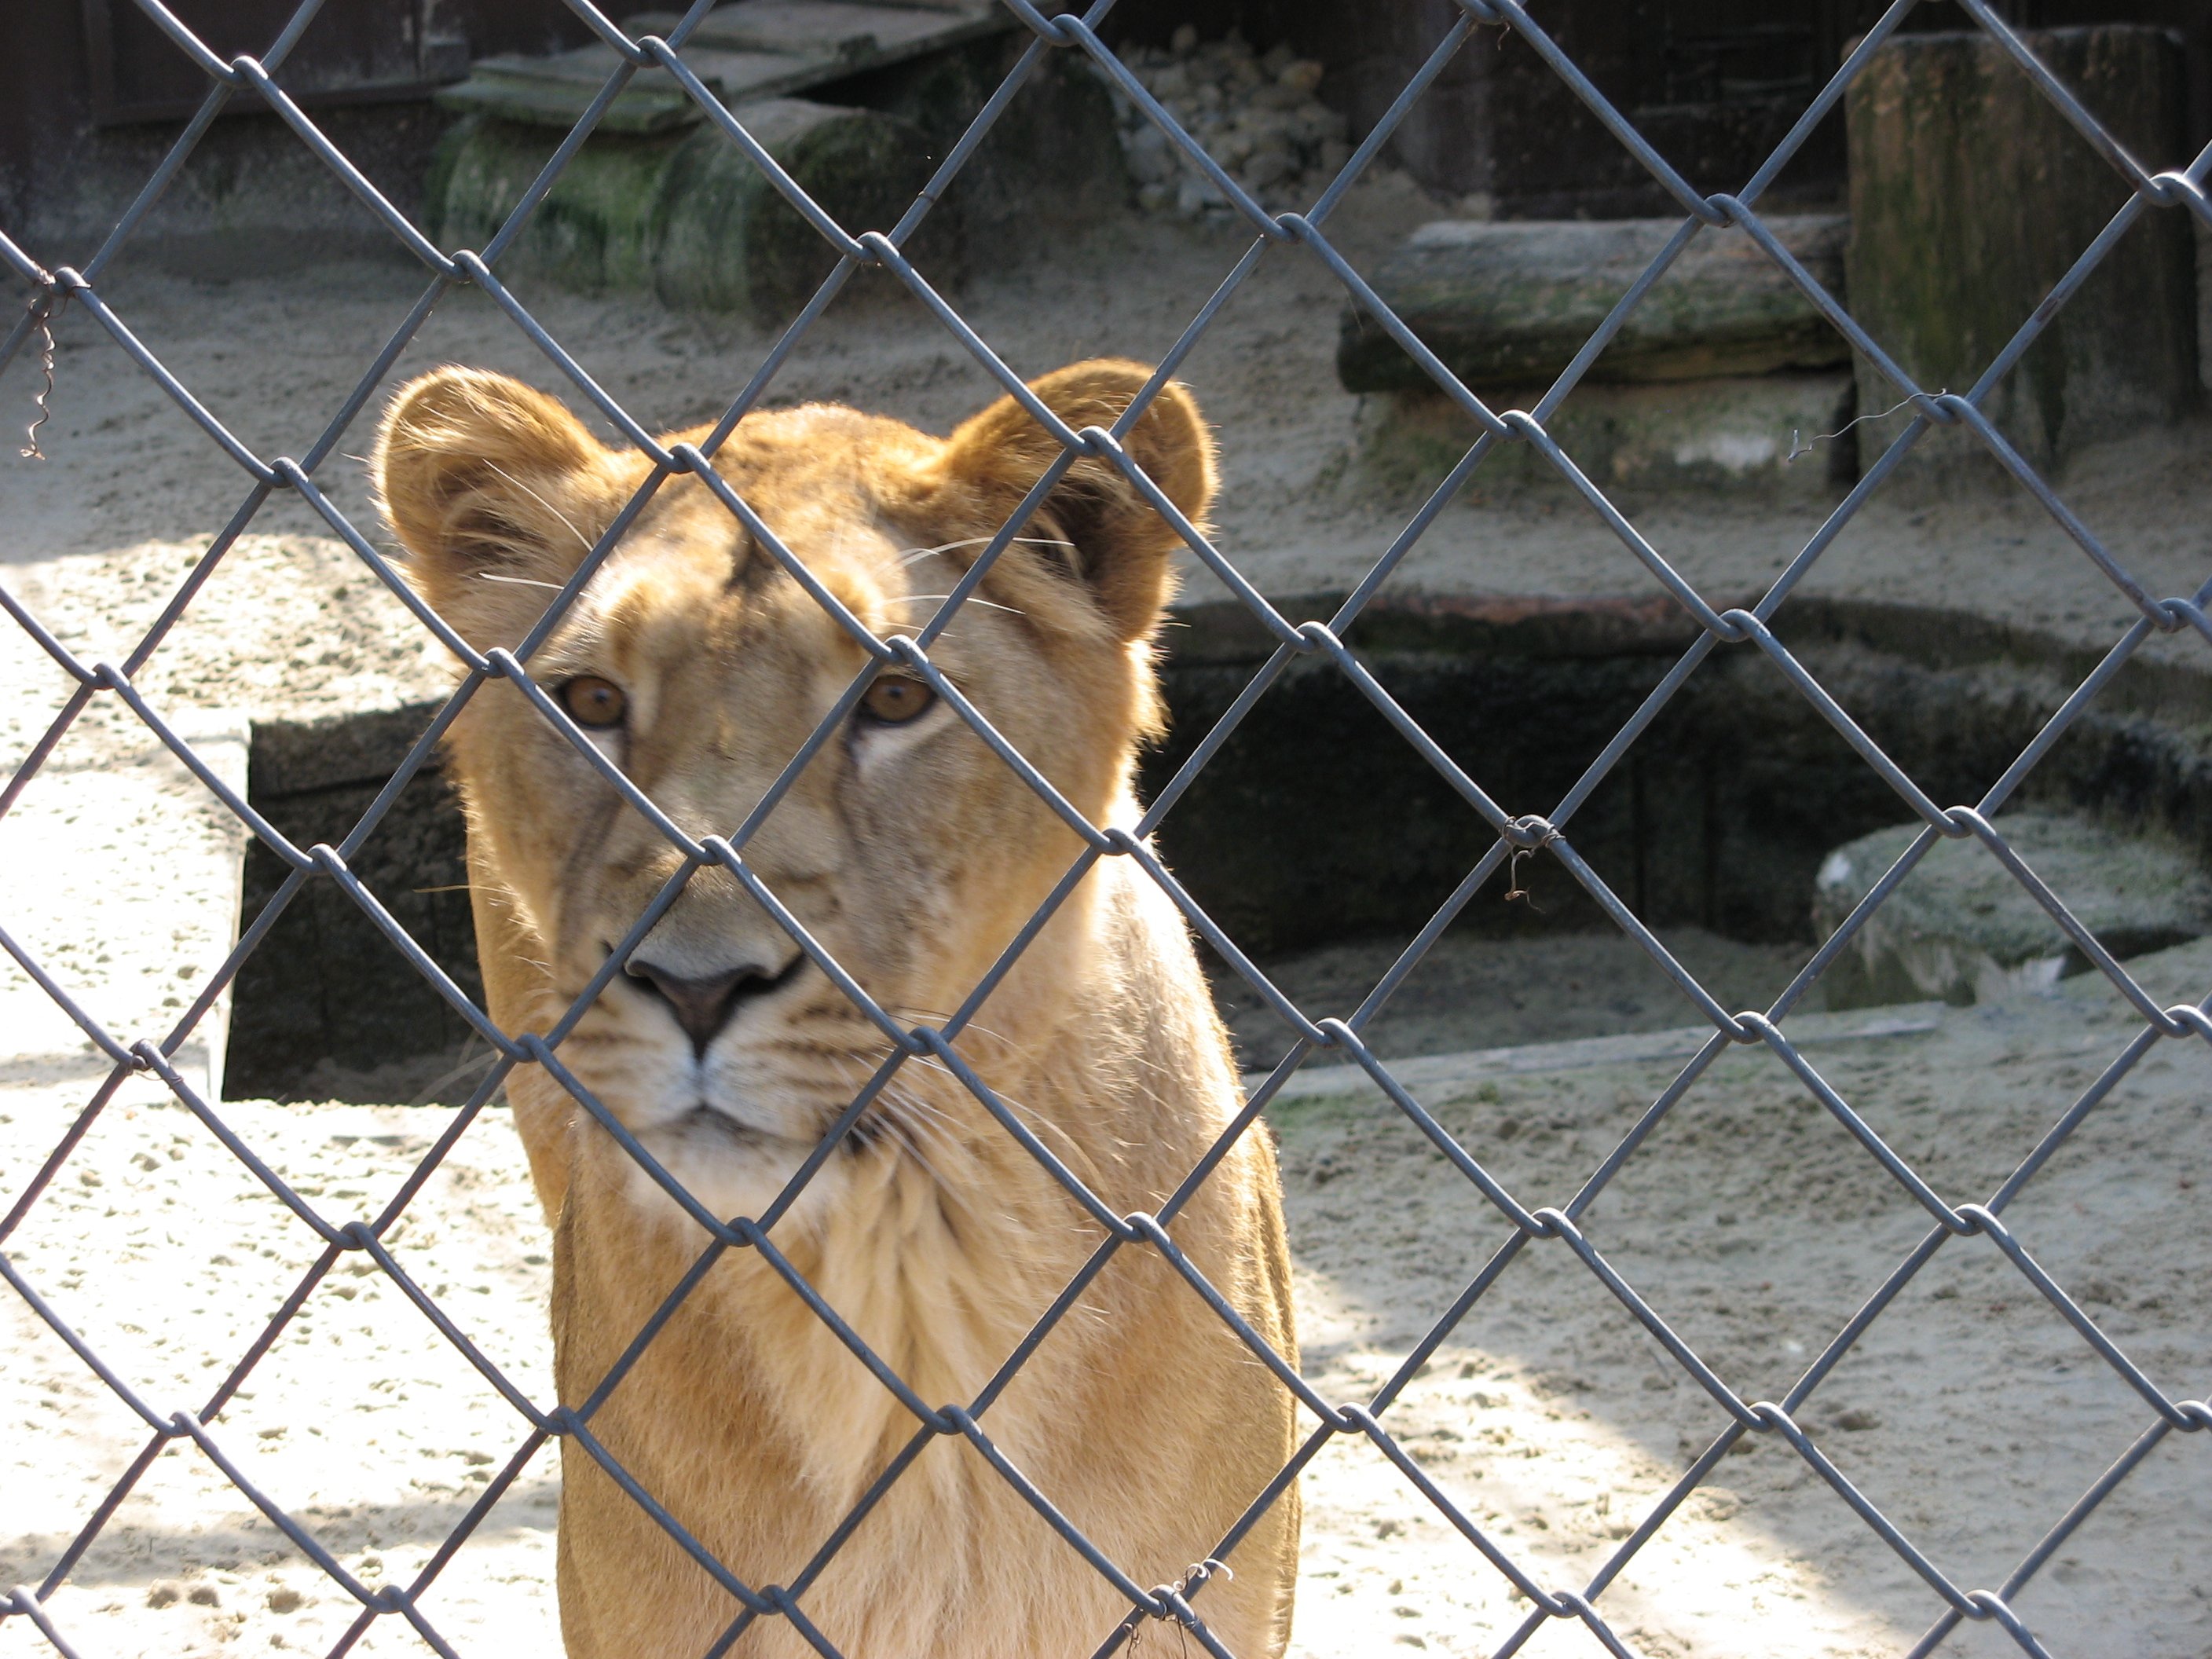
nature, wilderness, fence, wildlife, wild, zoo, cat, africa, mammal, predator, fauna, lion, lioness, cage, animals, vertebrate, caught, hunter, animal world, safari, carnivores, big cats, animal shelter, street dog, dog breed group